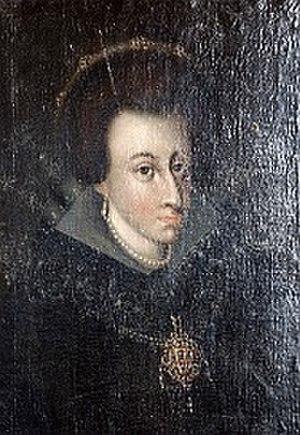
La duchesse Dorothée Sophie de Saxe-Weimar était la princesse-abbesse de Quedlinbourg.